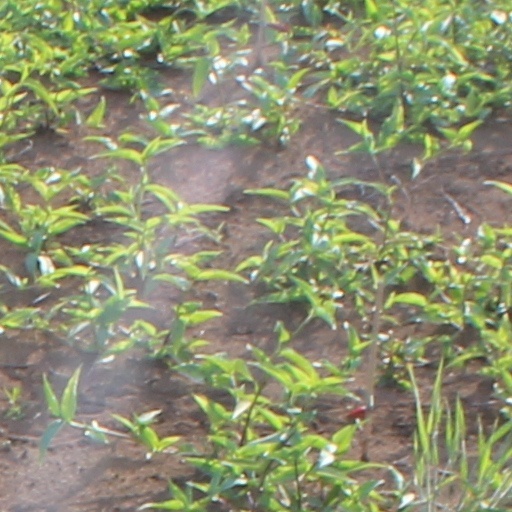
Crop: wheat